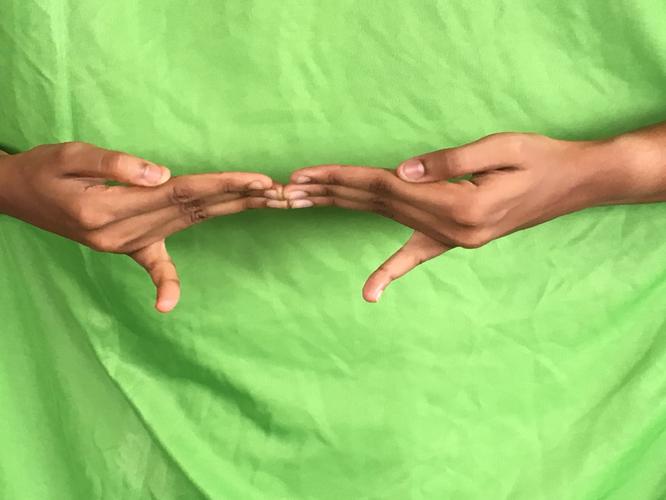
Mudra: Khatva
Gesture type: double_hand